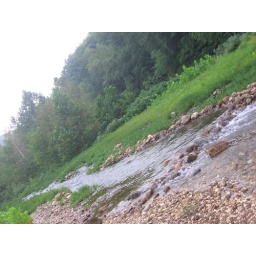
Buffalo river water over polished rocks